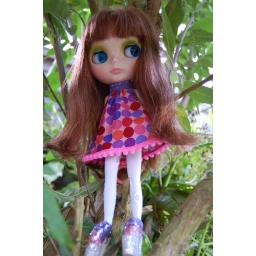
Leia wears a dress by Oscarpop and shoes by TSANFW. :)